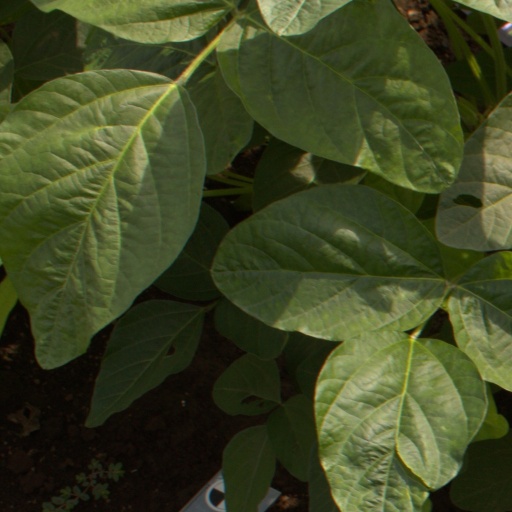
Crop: soybean